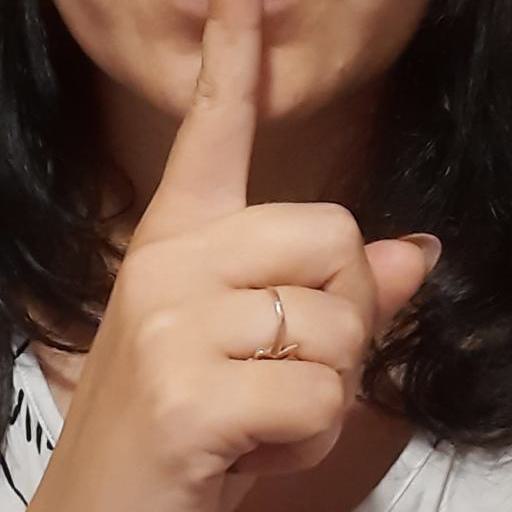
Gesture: mute